Bosnia and Herzegovina national football team

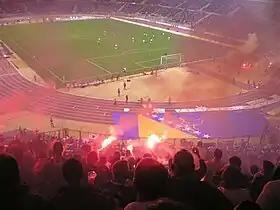
Bosnian supporters in Brussels, 26 March 2005

A large number of national team's supporters come from Northern and Western Europe, North America, and some from as far away as Australia. Most of these fans are members of BHFanaticos, Belaj Boys, BHLegion, Armija Zmajeva (Dragons Army) and Ljuti Krajišnici groups.